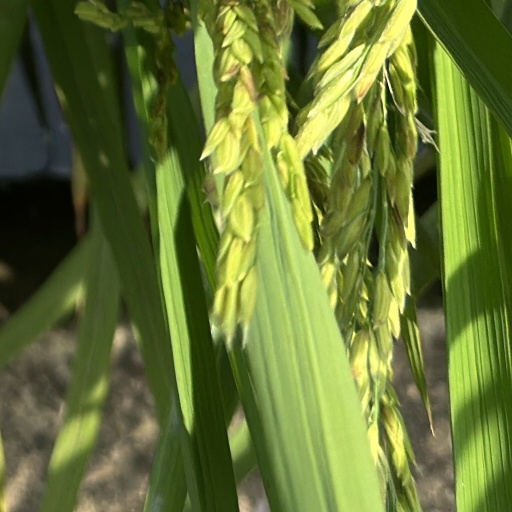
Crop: rice